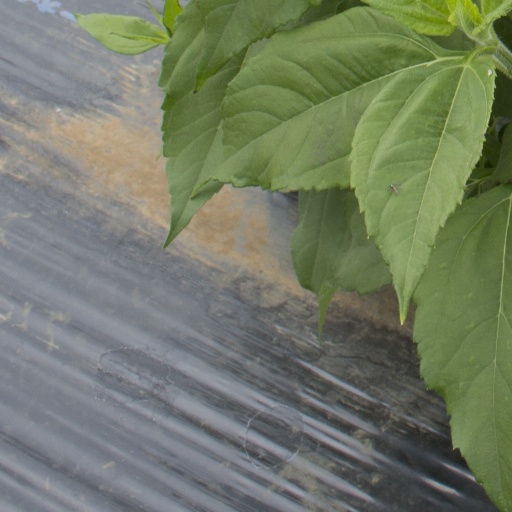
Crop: Jerusalem artichoke